Joe Foy

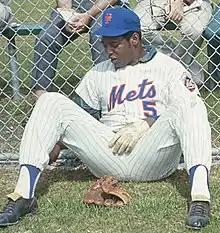
Foy with the Mets during spring training in 1970

Foy posted a career-best .373 OBP while hitting .236–.373–.329 with 6 home runs and 37 RBI in 322 at-bats with New York.